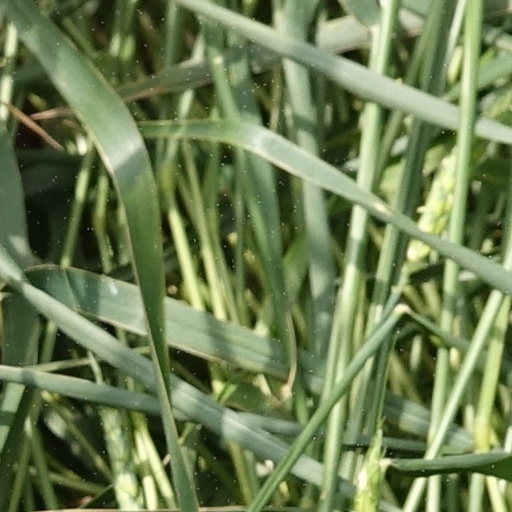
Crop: wheat